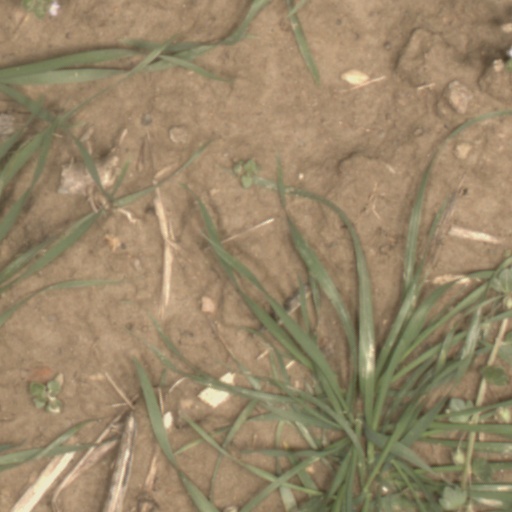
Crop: wheat